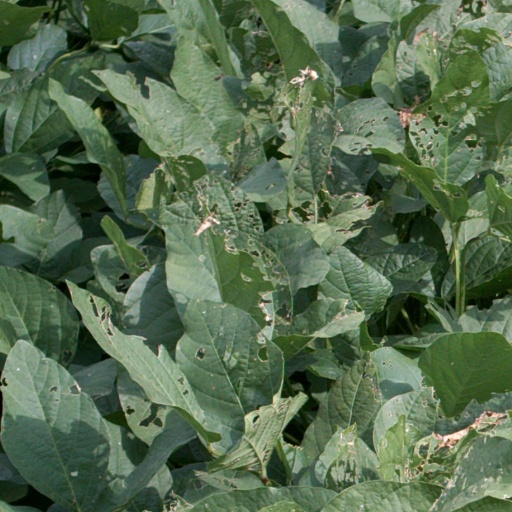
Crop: soybean